My Life Is a Lifetime Movie

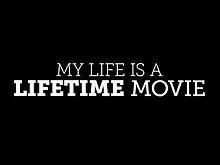

My Life Is a Lifetime Movie is an American reality television series that premiered on Lifetime on October 17, 2012.